Ulrich Mühe

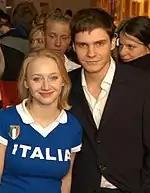
Mühe's daughter Anna Maria, with actor Daniel Brühl at the première of their film "Was nützt die Liebe in Gedanken" ("Love in Thoughts", 2004)

To English-speaking audiences, Mühe was probably best known for portraying Hauptmann (Captain) Gerd Wiesler in Florian Henckel von Donnersmarck's "Das Leben der Anderen" ("The Lives of Others", 2006), which won the Academy Award for Best Foreign Language Film in 2007. The film is set in the mid-1980s, and Wiesler is a Stasi agent who is assigned to bug and conduct surveillance of the apartment of an East German playwright, Georg Dreyman (Sebastian Koch), and his girlfriend, the actress Christa-Maria Sieland (Martina Gedeck). However, he becomes disillusioned about the necessity of monitoring the couple for national security reasons after discovering that the government minister who ordered the surveillance did so for sexual rather than political motives. Gradually, Wiesler's heart moves from contempt and envy to compassion. For his performance, in 2006 Mühe received, among other things, the "Beste darstellerische Leistung – Männliche Hauptrolle" (Best Performance by an Actor in a Leading Role), Gold, at Germany's most prestigious film awards, the "Deutscher Filmpreis" (German Film Awards); and the Best Actor Award at the European Film Awards.